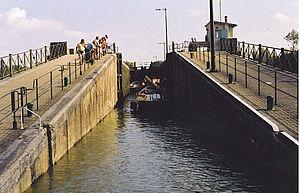
propre photo
Le canal latéral à la Loire, ouvert en 1838, est un ouvrage hydraulique qui va de Digoin à Briare. Long de 196 km, il débute en Bourgogne dans le département de Saône-et-Loire, traverse celui de la Nièvre, pénètre dans le Loiret en région Centre-Val de Loire et rejoint le canal de Briare au sud-est du département. Il permet avec d'autres ouvrages la liaison du Rhône à la Seine.